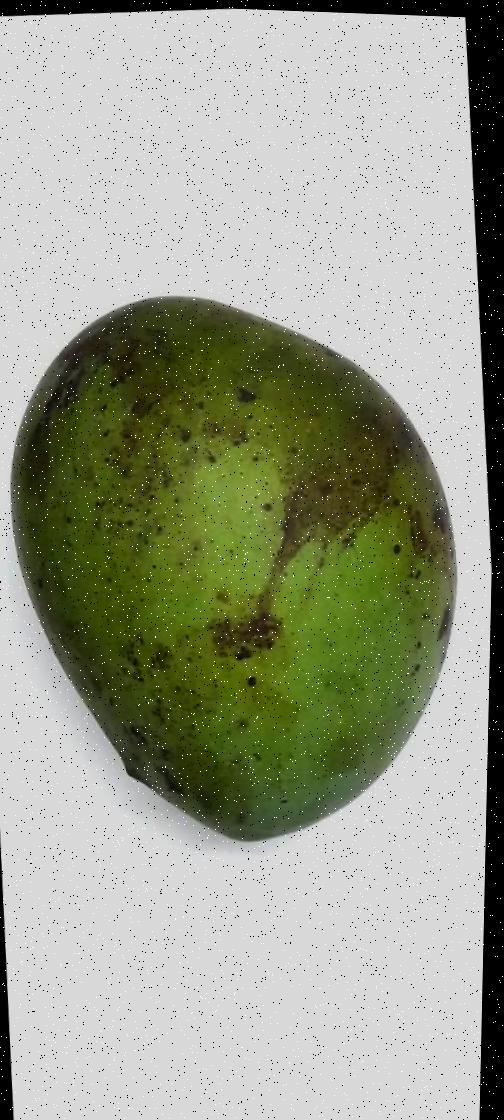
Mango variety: Harivanga